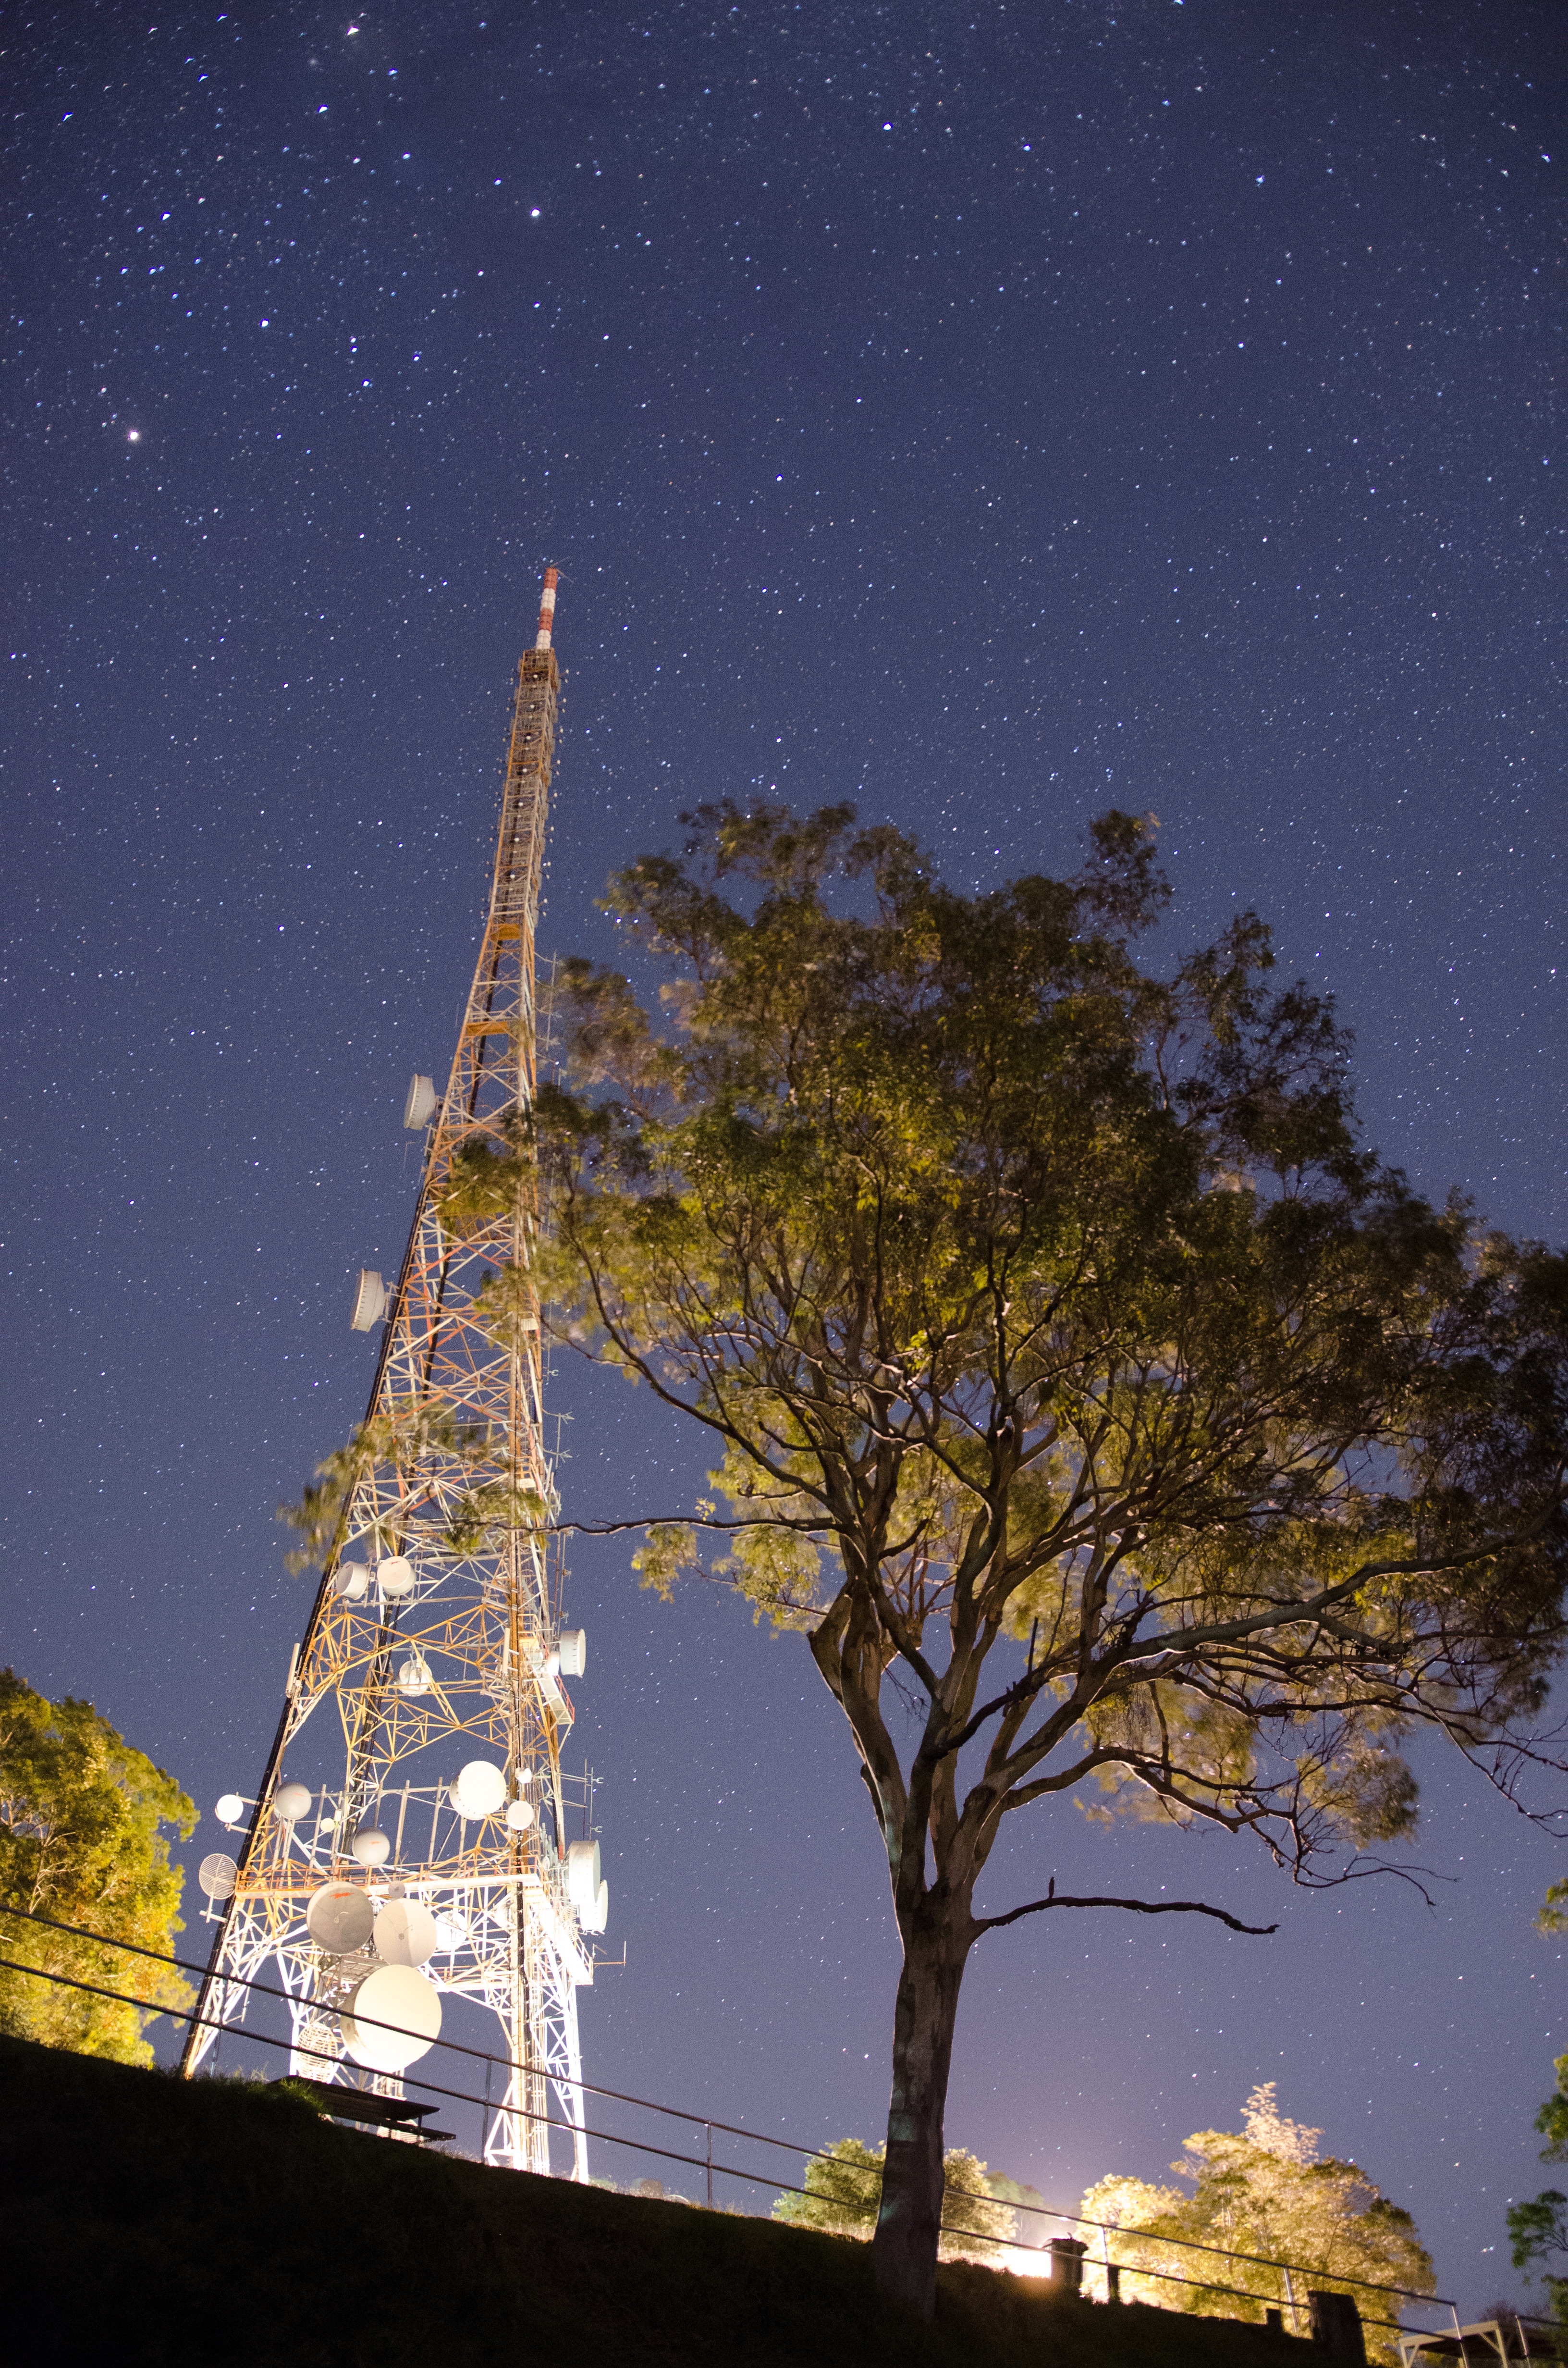
tree, sky, night, sunlight, star, dusk, evening, reflection, tower, astronomical object, woody plant